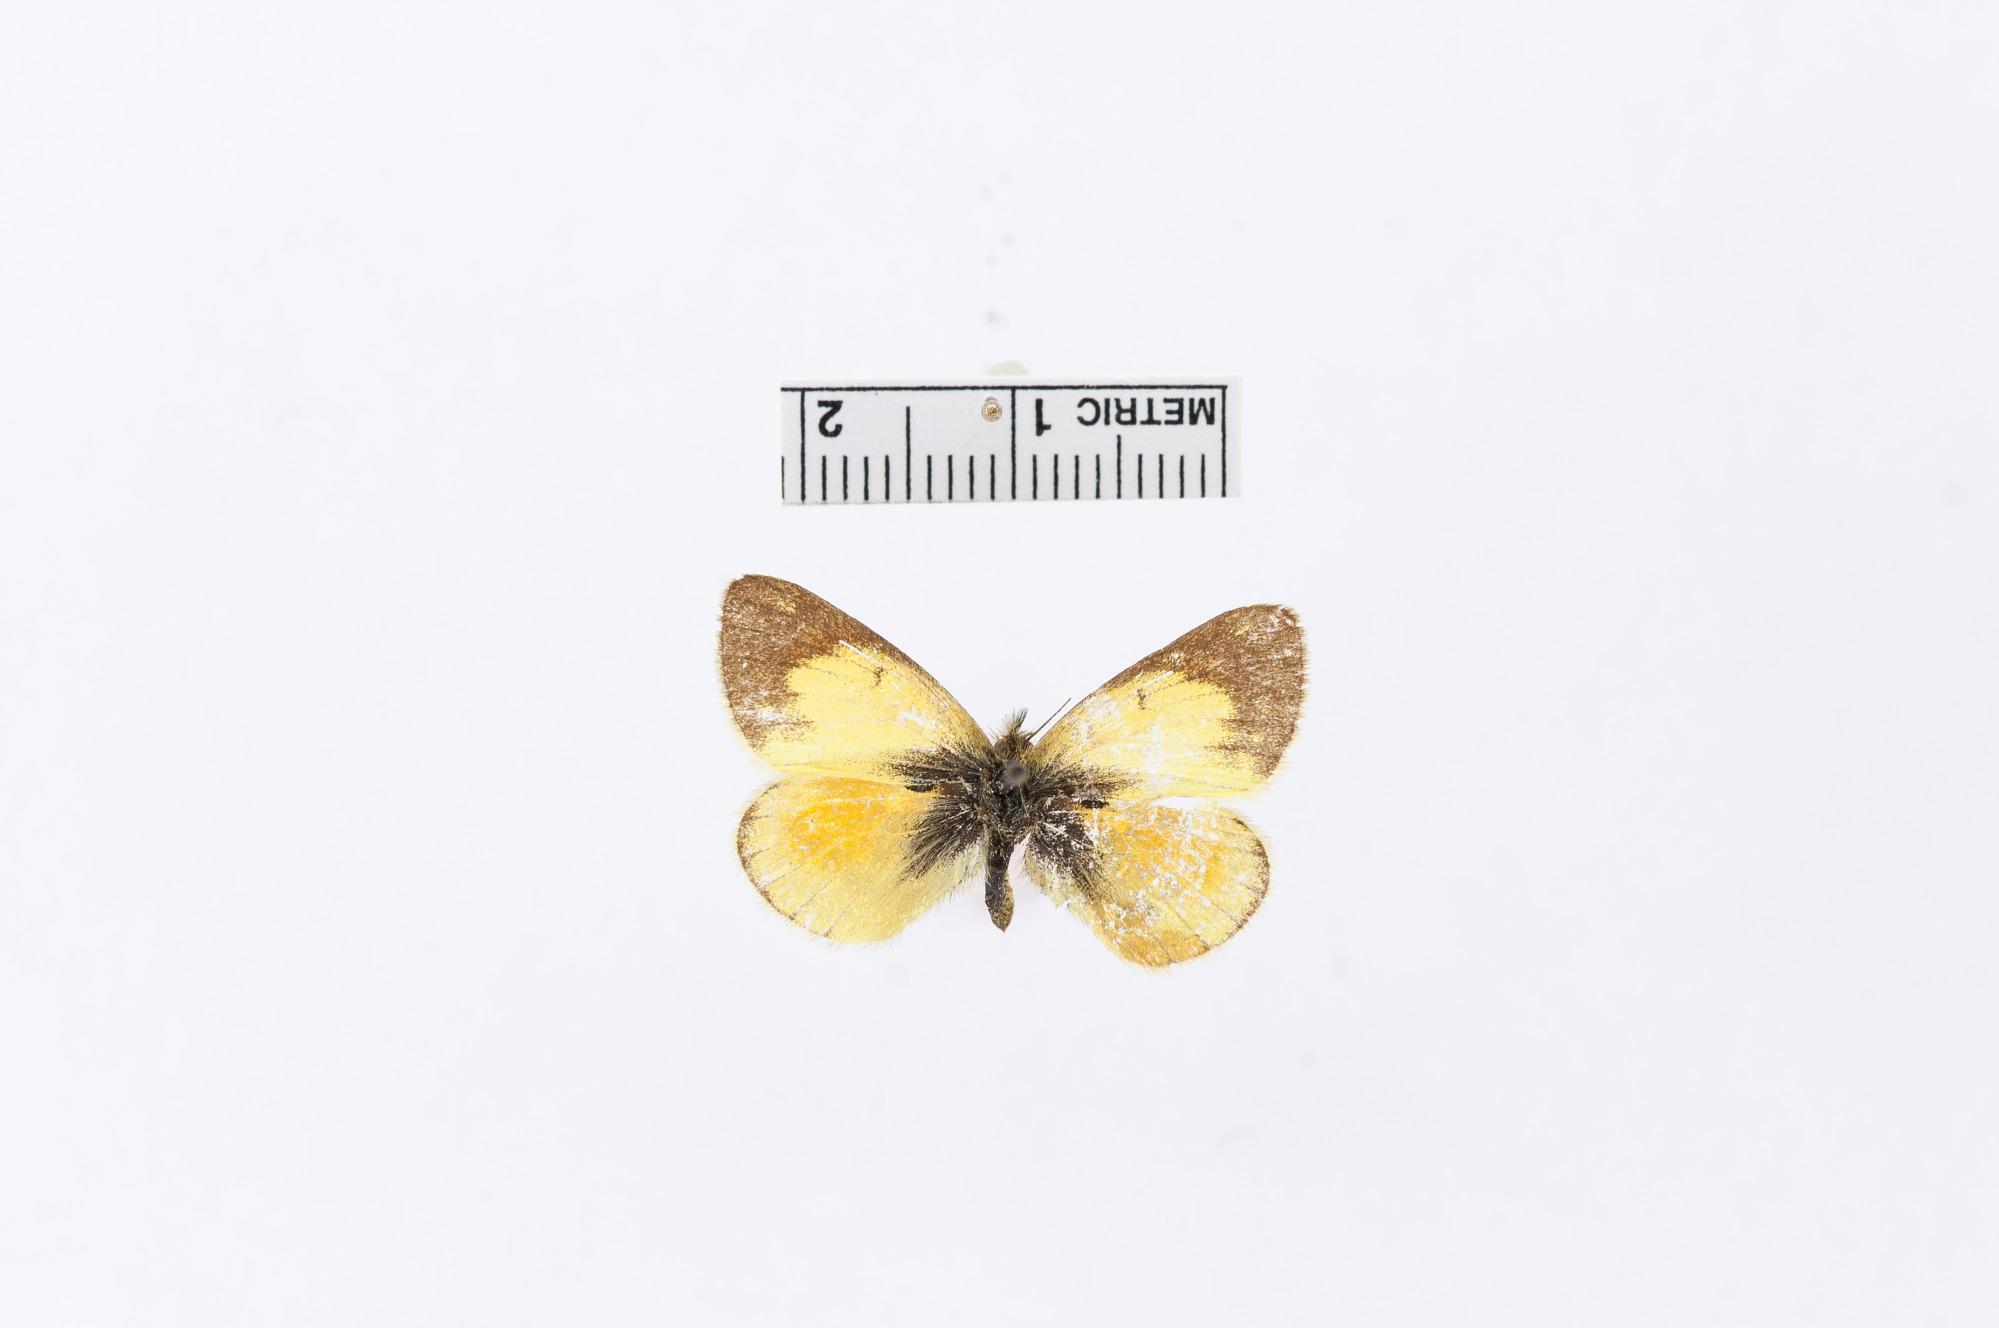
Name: Nathalis plauta
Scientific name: Nathalis plauta
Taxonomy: Animalia, Arthropoda, Hexapoda, Insecta, Lepidoptera, Pieridae, Coliadinae